Kostandin Kristoforidhi

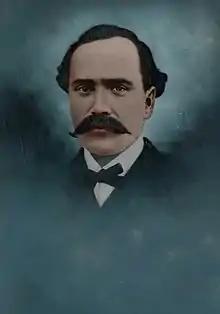
Photograph of Kostandin Kristoforidhi

Kostandin Nelko (22 May 1827 – 7 March 1895), known as Kostandin Kristoforidhi, was an Albanian translator and scholar. He is mostly known for having translated the New Testament into Albanian for the first time in the Gheg Albanian dialect in 1872. He also provided a translation in Tosk Albanian in 1879 thereby improving the 1823 Tosk version of Vangjel Meksi. By providing translation in both dialects, he has the merit of founding the basis of the unification of both dialects into a national language.